John Appel

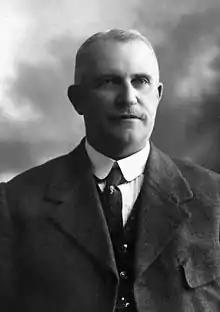

John George Appel (1859–1929) was an Australian politician, lawyer, and farmer. He served from 1908 to 1929 as a delegate for the electoral district of Albert and from 1909 to 1915 as the Secretary of Mine and Public Works and Home Secretary of Queensland.